Unmanned aerial vehicle

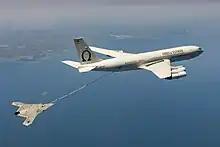
A Northrop Grumman X-47B unmanned combat aircraft demonstrator of the US Navy refuels in flight from a tanker aircraft.

Crewed and uncrewed aircraft of the same type generally have recognizably similar physical components. The main exceptions are the cockpit and environmental control system or life support systems. Some UAVs carry payloads (such as a camera) that weigh considerably less than an adult human, and as a result, can be considerably smaller. Though they carry heavy payloads, weaponized military UAVs are lighter than their crewed counterparts with comparable armaments.